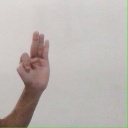
अक्षर: भ